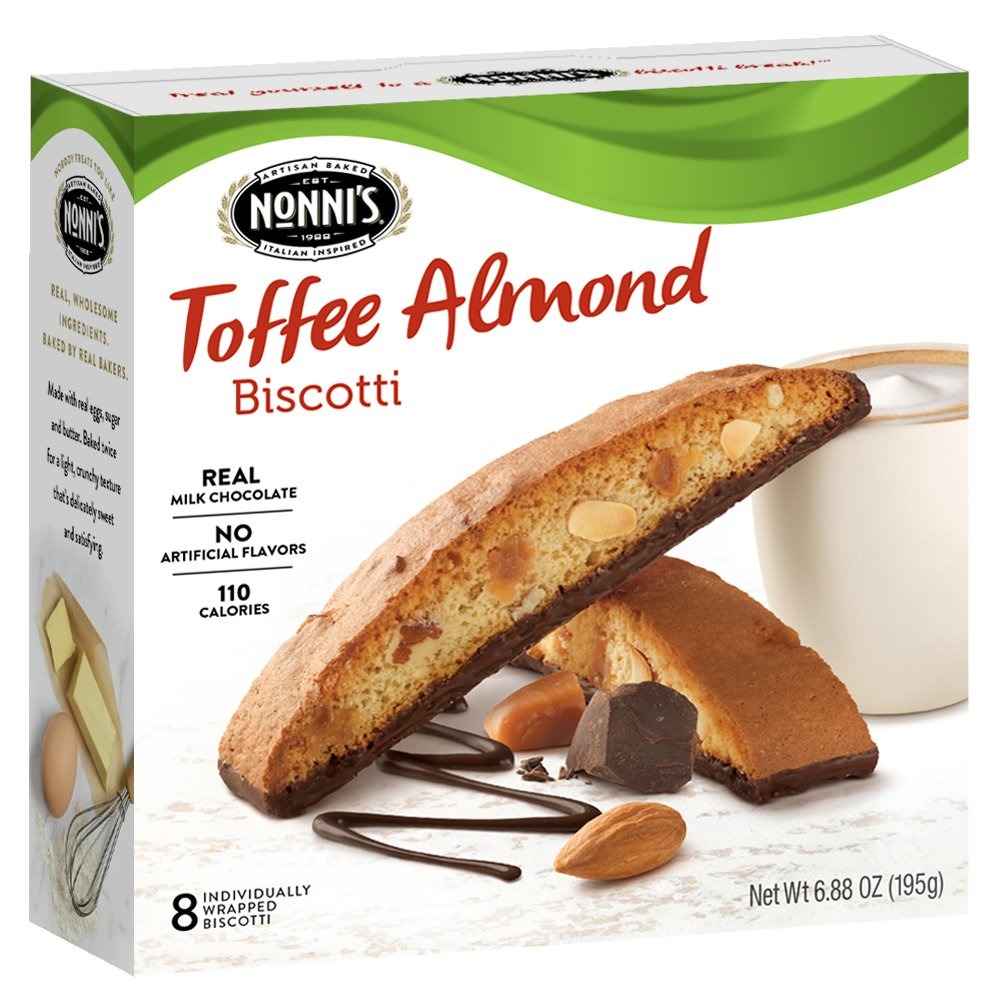
Item Name: Nonni's Biscotti, Toffee Almond, 8 Count, 6.88 Ounce
Bullet Point 1: Delicious: Italian biscotti cookie tastes great with your favorite beverage or as a snack. Pairs well with coffee, tea, hot chocolate, milk, and wine
Bullet Point 2: Toffee Almond: Light, crunchy cookie filled will toffee bits and almonds. Dipped in gourmet milk chocolate
Bullet Point 3: Better for You: Made from real ingredients and baked. Treat yourself for only 110 calories per serving
Bullet Point 4: Family Recipe: Our nonni (grandma) created this recipe in Lucca, Italy and passed it down for generations for everyone to enjoy
Bullet Point 5: 8 per box: Individually wrapped for freshness and convenience. Made in the USA
Value: 6.88
Unit: Ounce

Price: 10